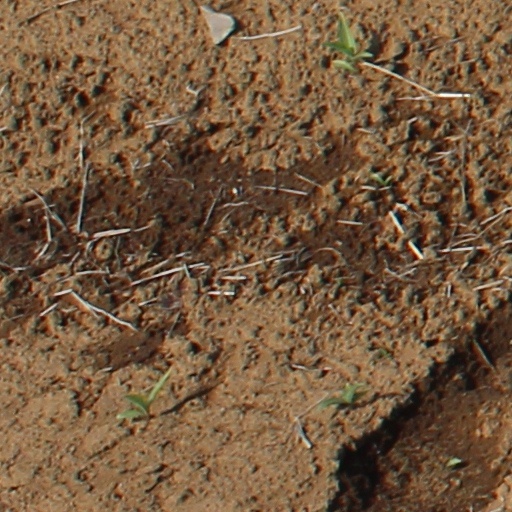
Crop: wheat